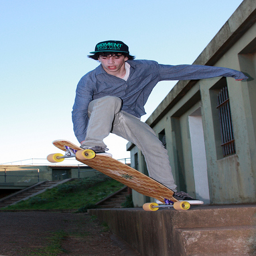
A boy wearing a hat jumps a skateboard off some steps.
A man riding a skateboard down some steps in front of a building.
A teenager on a skateboard in mid air
A guy kicking back on a skateboard right on a ledge.
A young man on a long board jumping off a concrete platform.